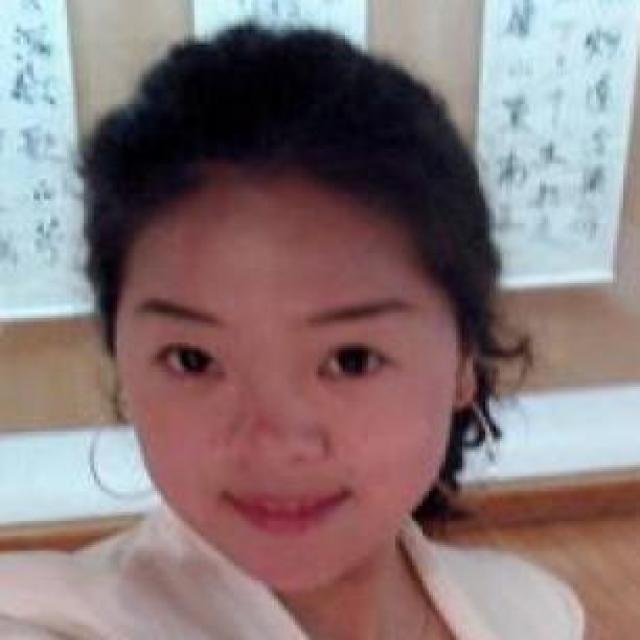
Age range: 21-44